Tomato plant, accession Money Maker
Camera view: horizontal (90 deg, fisheye); turntable rotation: 150 degrees
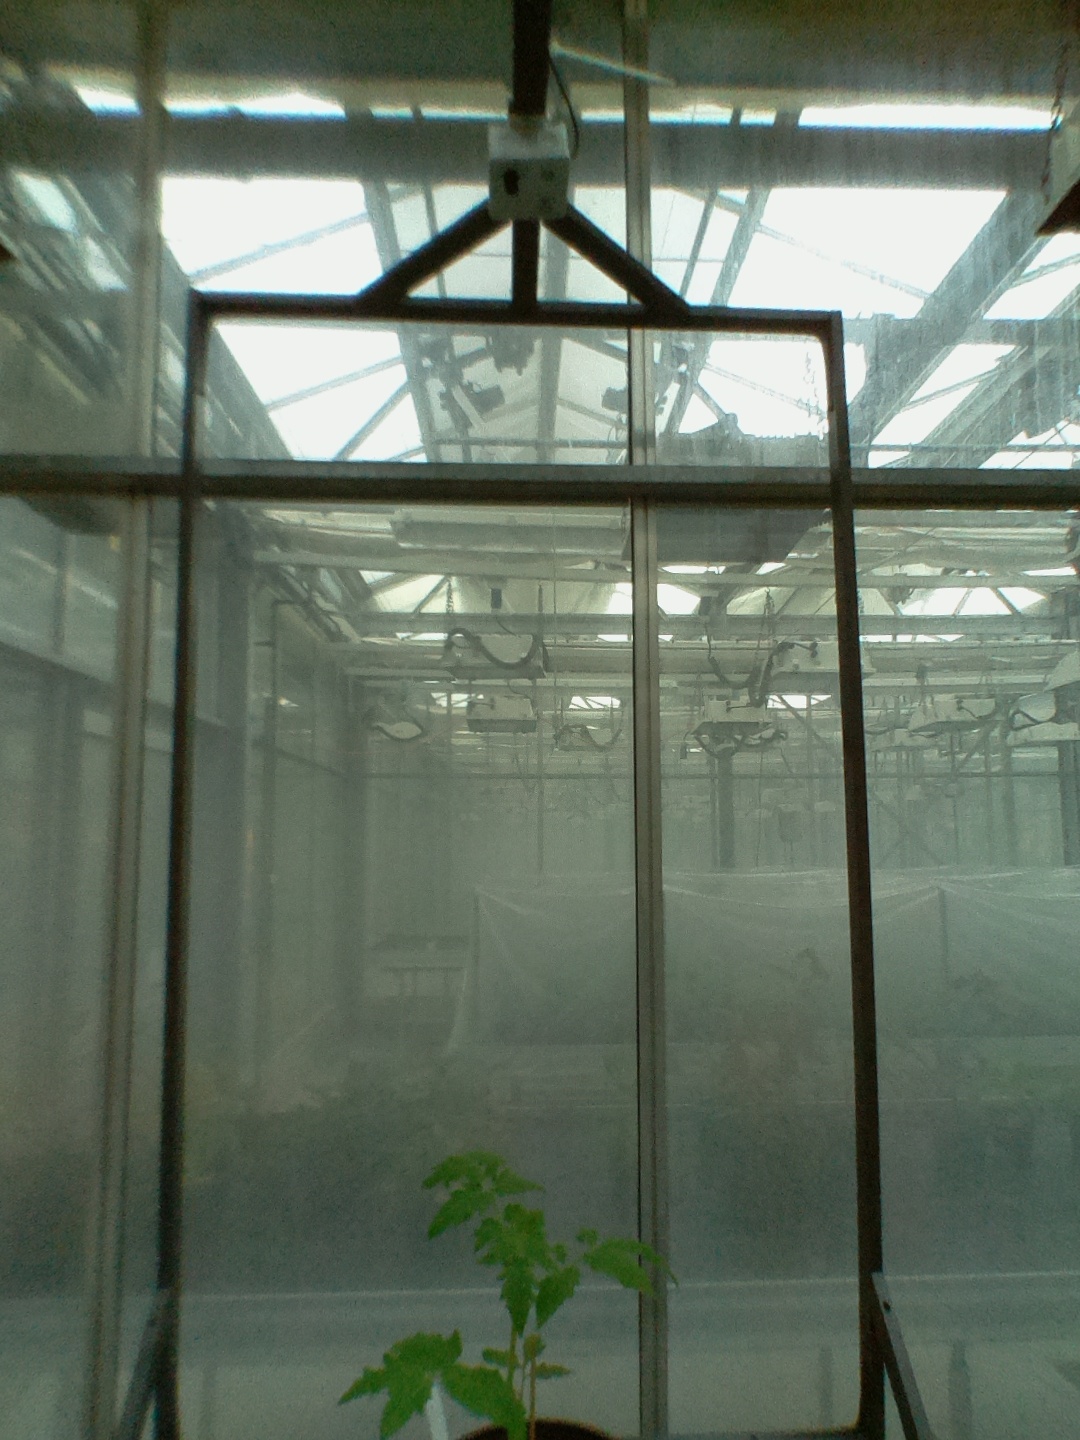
BBCH growth stage 13: 6 of true leaves visible